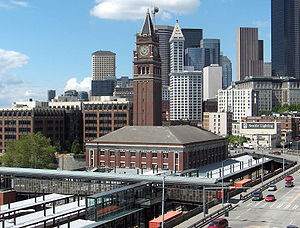
King Street Station
King Street Station set fra sydøst med byens skyline i baggrunden.
King Street Station er en jernbanestation i Seattle, delstaten Washington i USA. Den ligger mellem gaderne South King og South Jackson og Second og Fourth Avenue South i kvarteret Pioneer Square i Seattle, lige syd for centrum.